Crossmolina

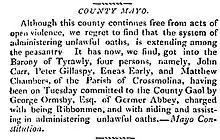
The arrest of Ribbon men in Crossmolina

In December 1813, violence again broke out when a crowd of local residents, armed with pikes and guns, tried to take back cattle that had been sequestered to pay for outstanding rent arrears.